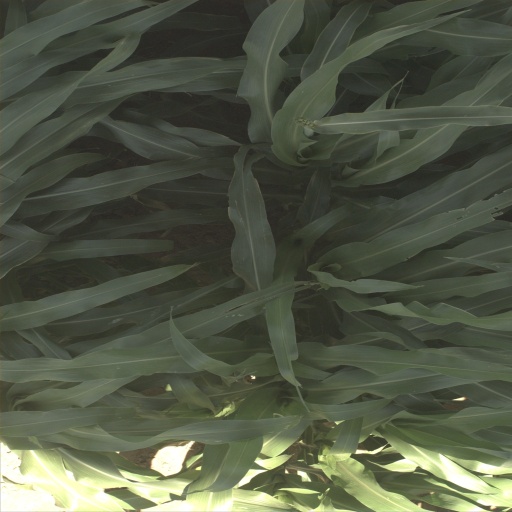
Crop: sorghum